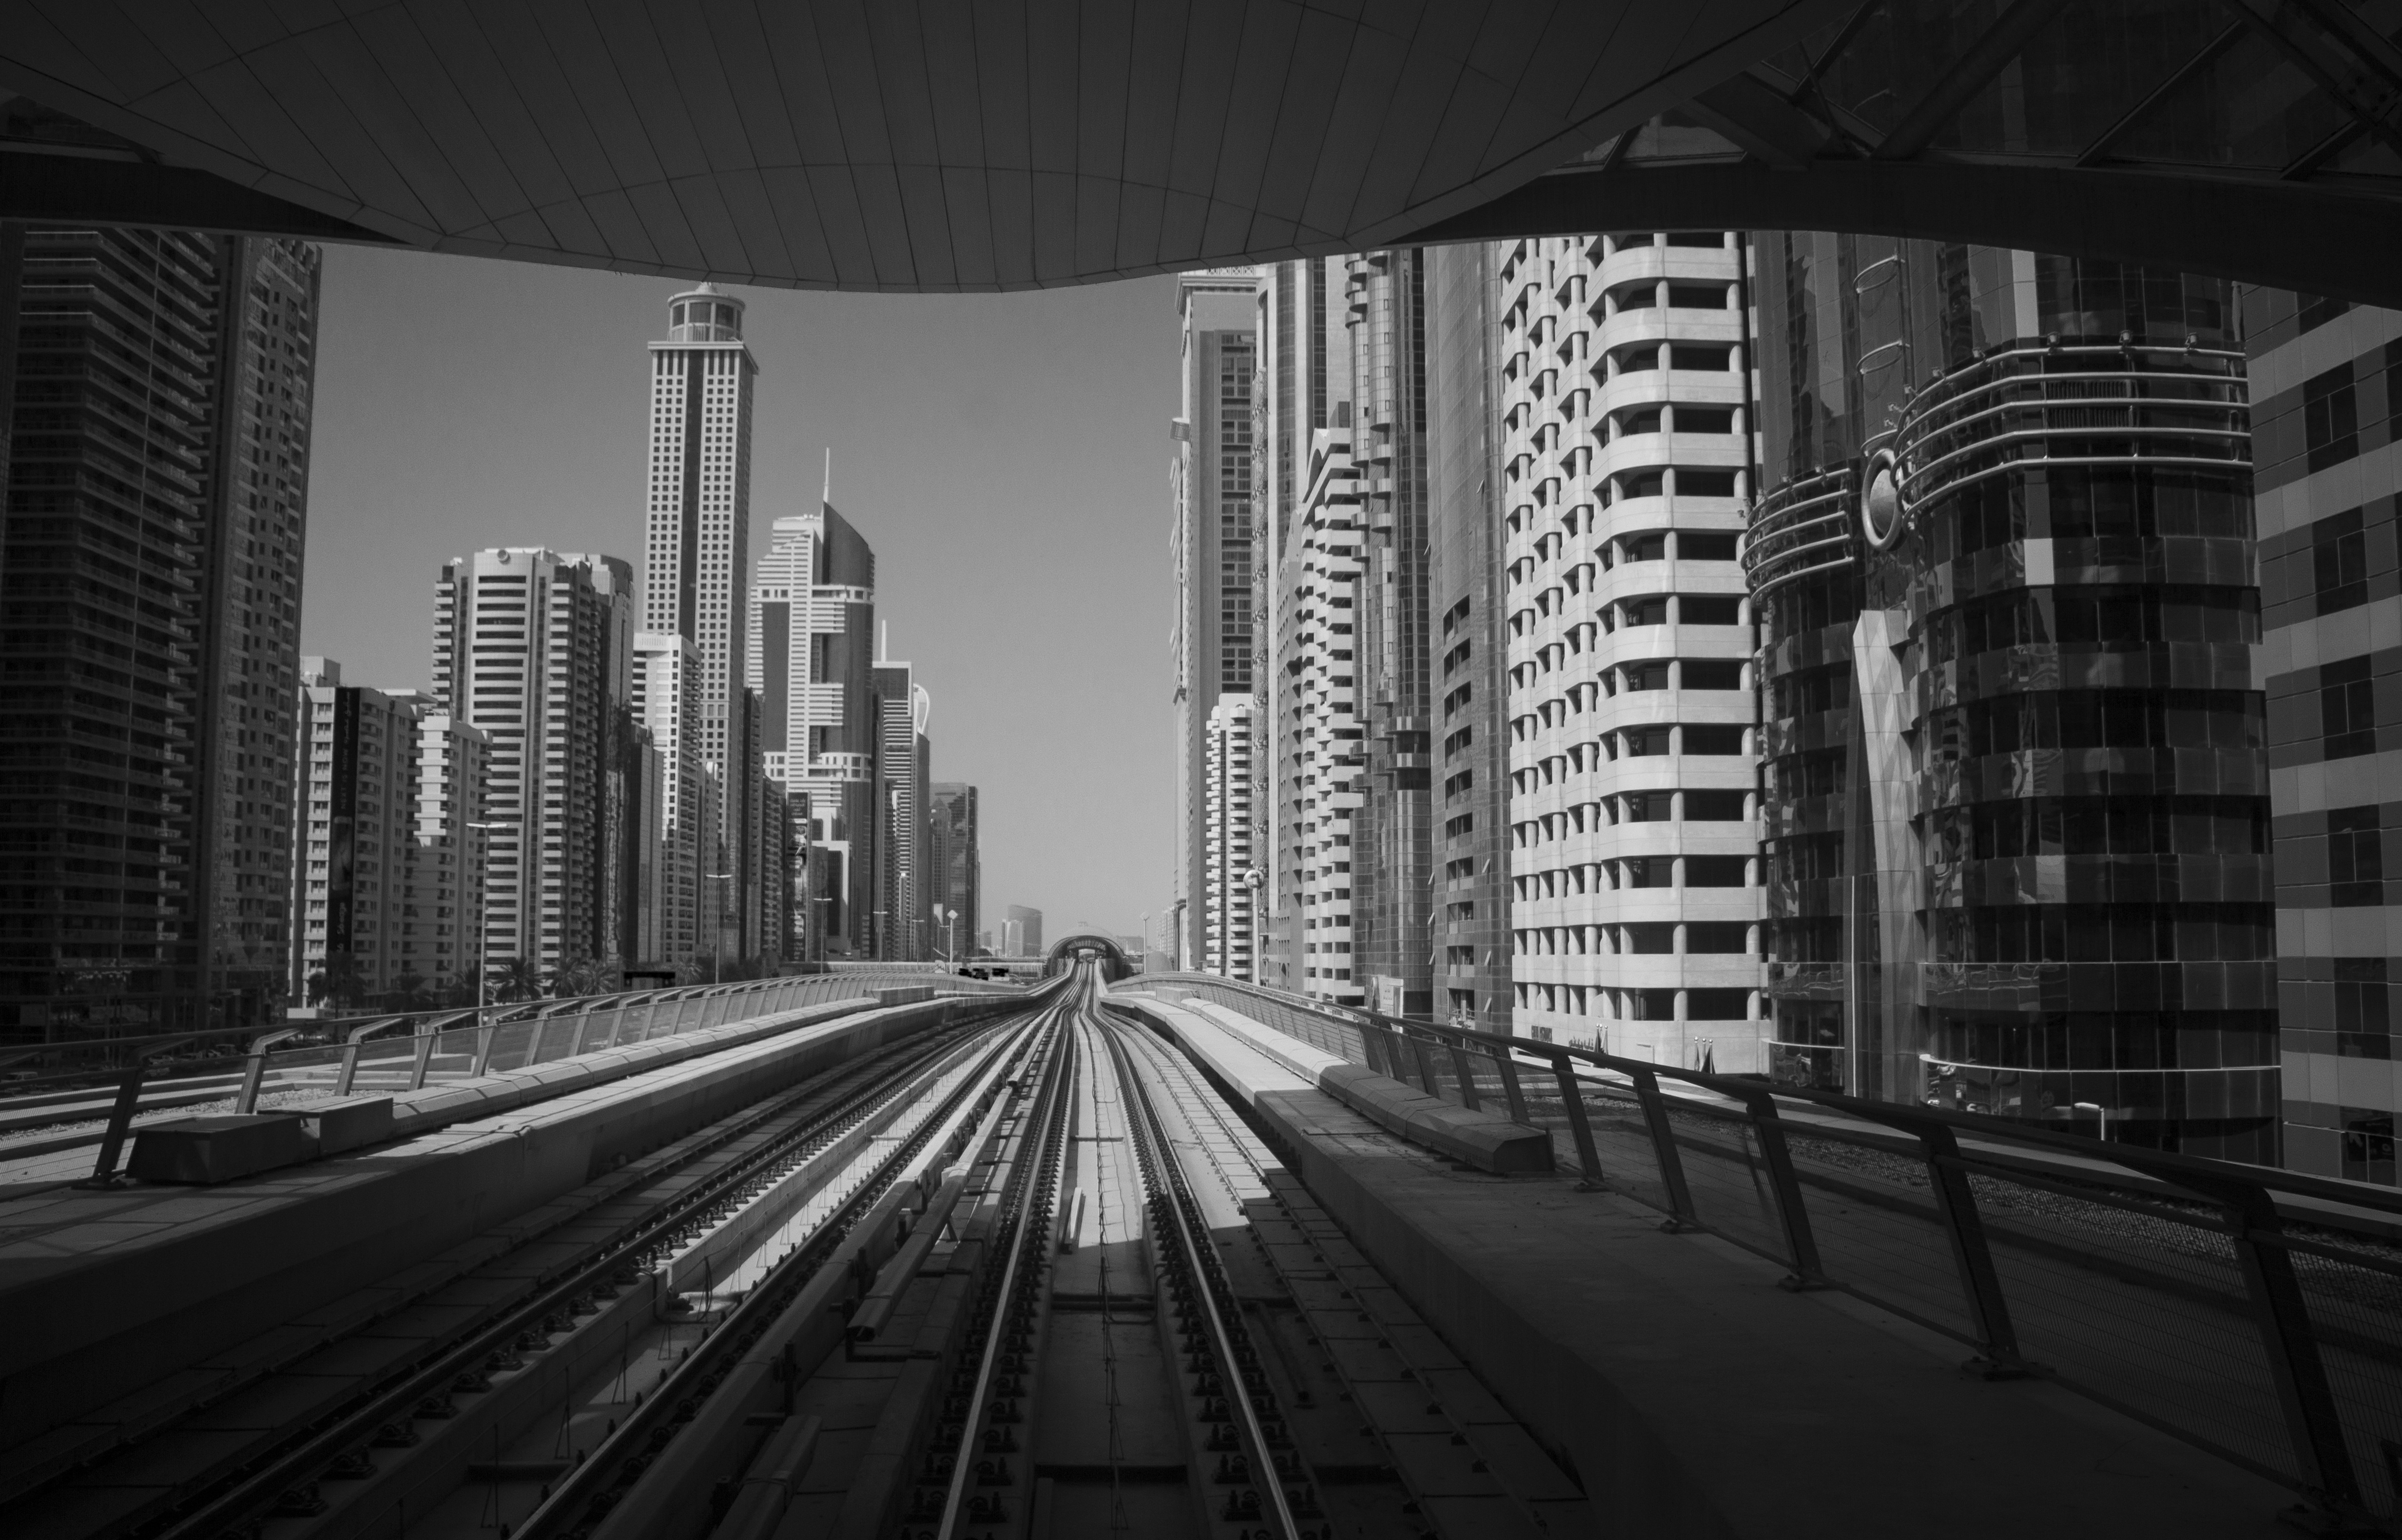
landscape, light, black and white, architecture, sky, white, skyline, street, night, city, skyscraper, urban, cityscape, downtown, travel, metro, transport, line, dubai, darkness, black, monochrome, tourism, tower block, symmetry, uae, emirates, shape, metropolis, urban area, monochrome photography, atmospheric phenomenon, metropolitan area